Eero Böök

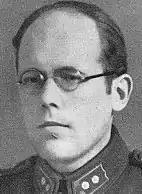

Eero Einar Böök (9 February 1910 – 7 January 1990) was a Finnish chess player and engineer.